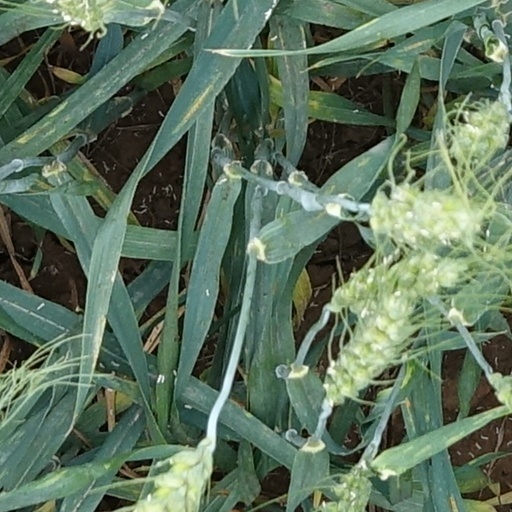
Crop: wheat